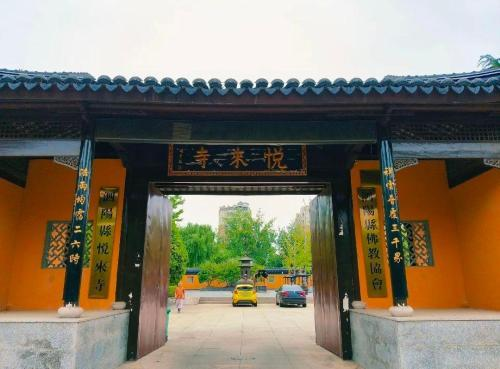
地标名称：悦来寺
所在城市：宿迁市·泗阳县